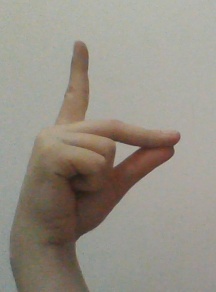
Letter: ta